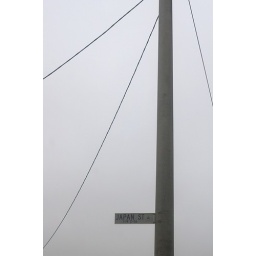
A common element of the Japanese landscape, minus the road sign (uncommon), in English. Taken in Australia in the Victorian city of Warrnambool.